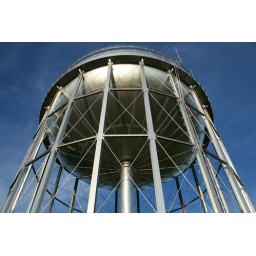
An impressive water tower in Burlington, North Carolina.